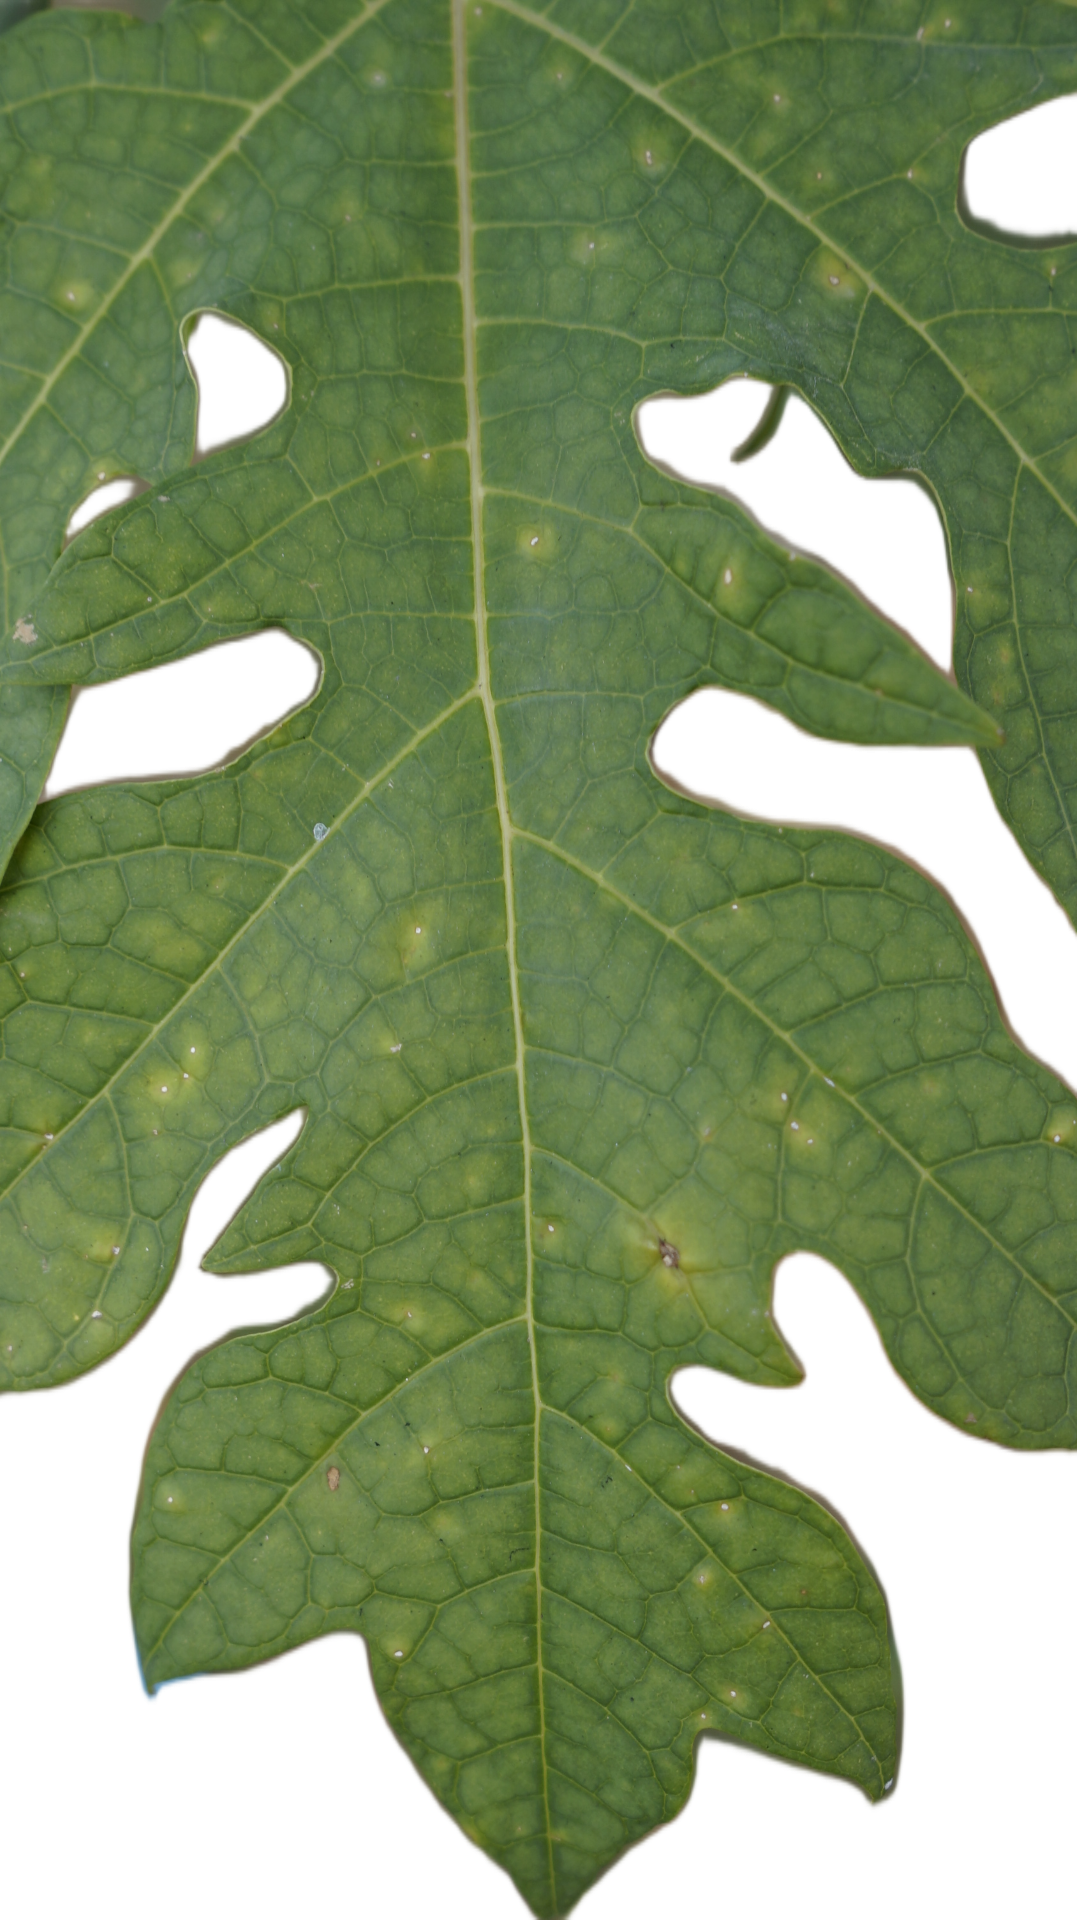
Crop: Papaya
Label: Pathogen_symptoms